Batsuit

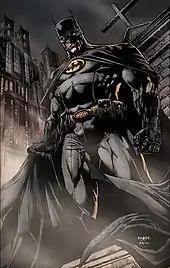
Batman's new suit when starting Batman Inc. Art by Jason Fabok.

The Batsuit has been repeatedly updated in order to reflect advances in technology. Originally the costume was a simple jumpsuit which contained no protective armor: however, the real world advent of various forms of personal protective materials like Kevlar and the realization that being shot while wearing such protection should still be avoided, has led to the costume being re-imagined with varying forms of bulletproof protection which employs the aforementioned use of the suit's chest symbol as a bull's-eye to lure shots at the armor's strongest point. Despite the armor, Batman almost always evades gunfire and is very rarely actually shot. In the 1989 film "Batman", the chest-plate is designed to look like a ripped upper body and one of the Joker's men shoots Batman nearly point-blank in the chest. In the film, numerous people shoot Batman in the chest. He falls over and "plays dead," then jumps up and catches them off-guard. Although the suit often included a neck brace and other preventative bracing, after recovering from his spinal cord injury resulting from Bane's attack, Batman reinforced the armor with a spinal brace and a material to dampen shocks and impact to protect him from such attacks. The Batsuit also has a magnetic signature harness, allowing Batman to attract his body to a gargantuan metal object such as an airplane.